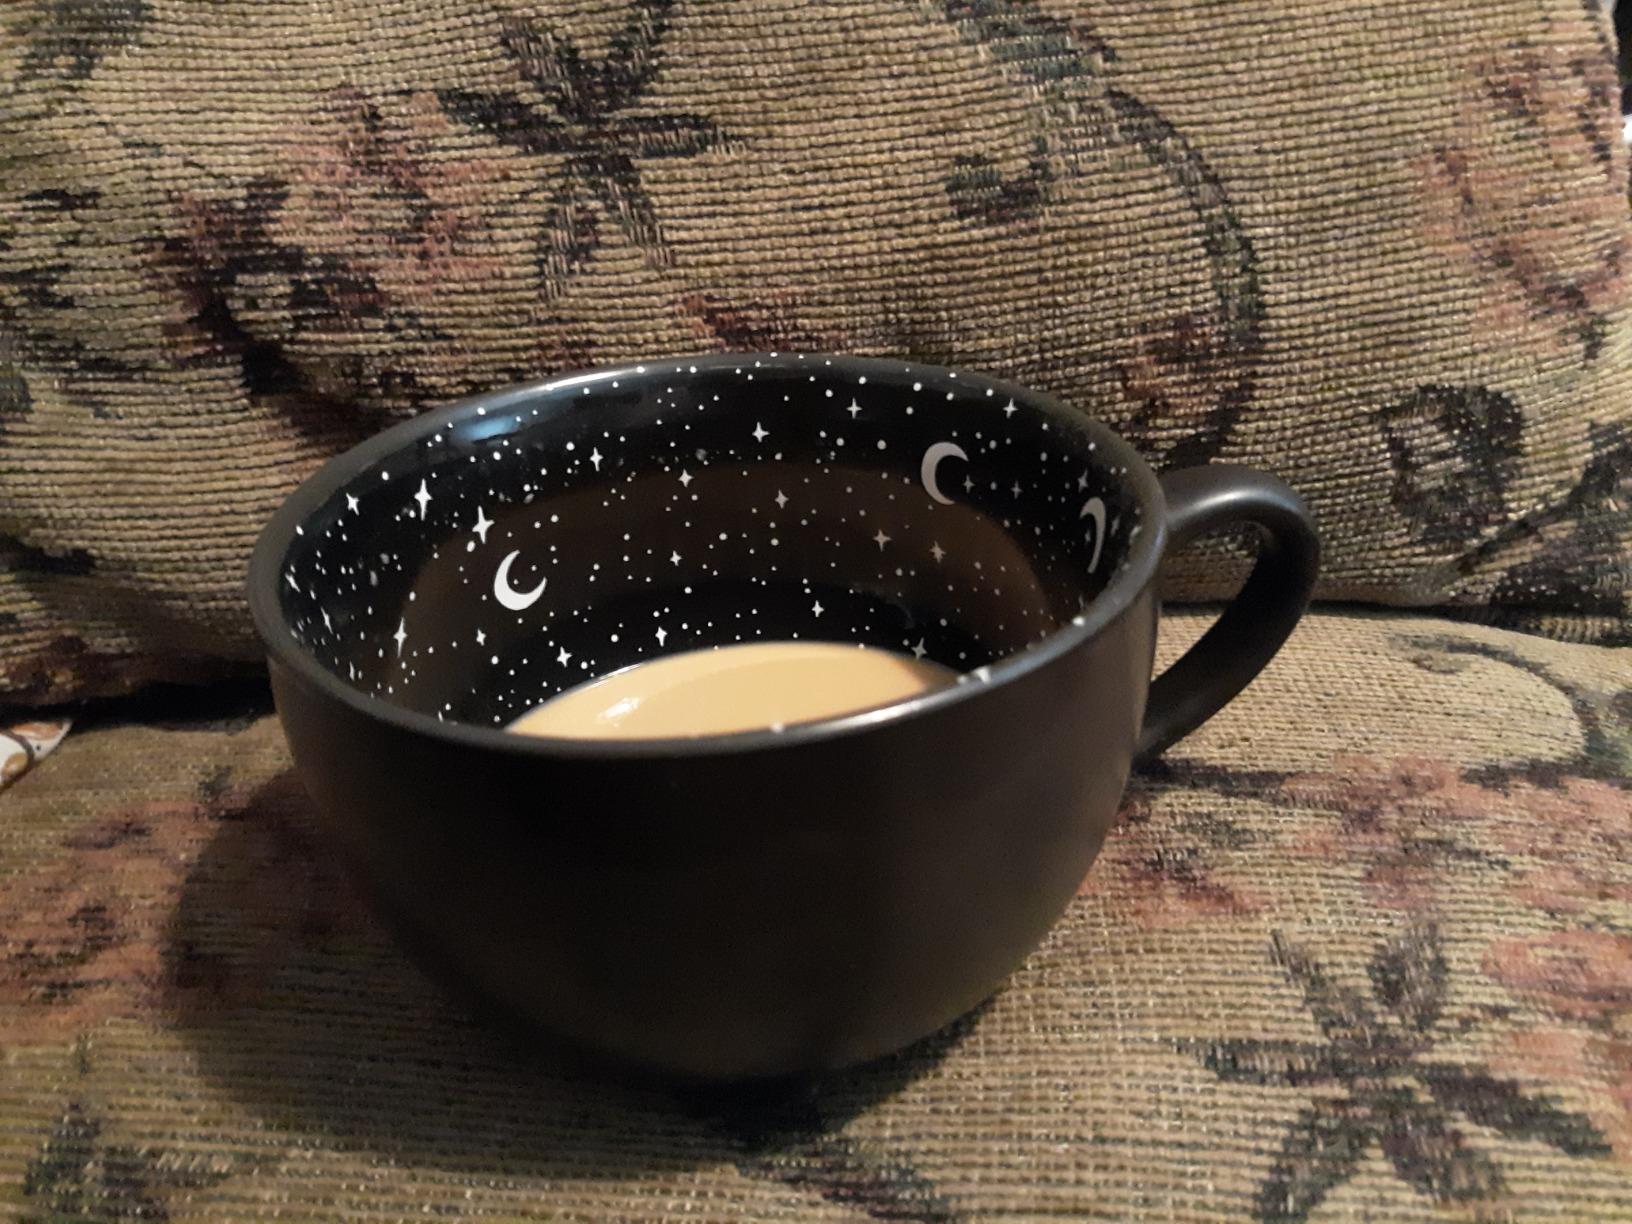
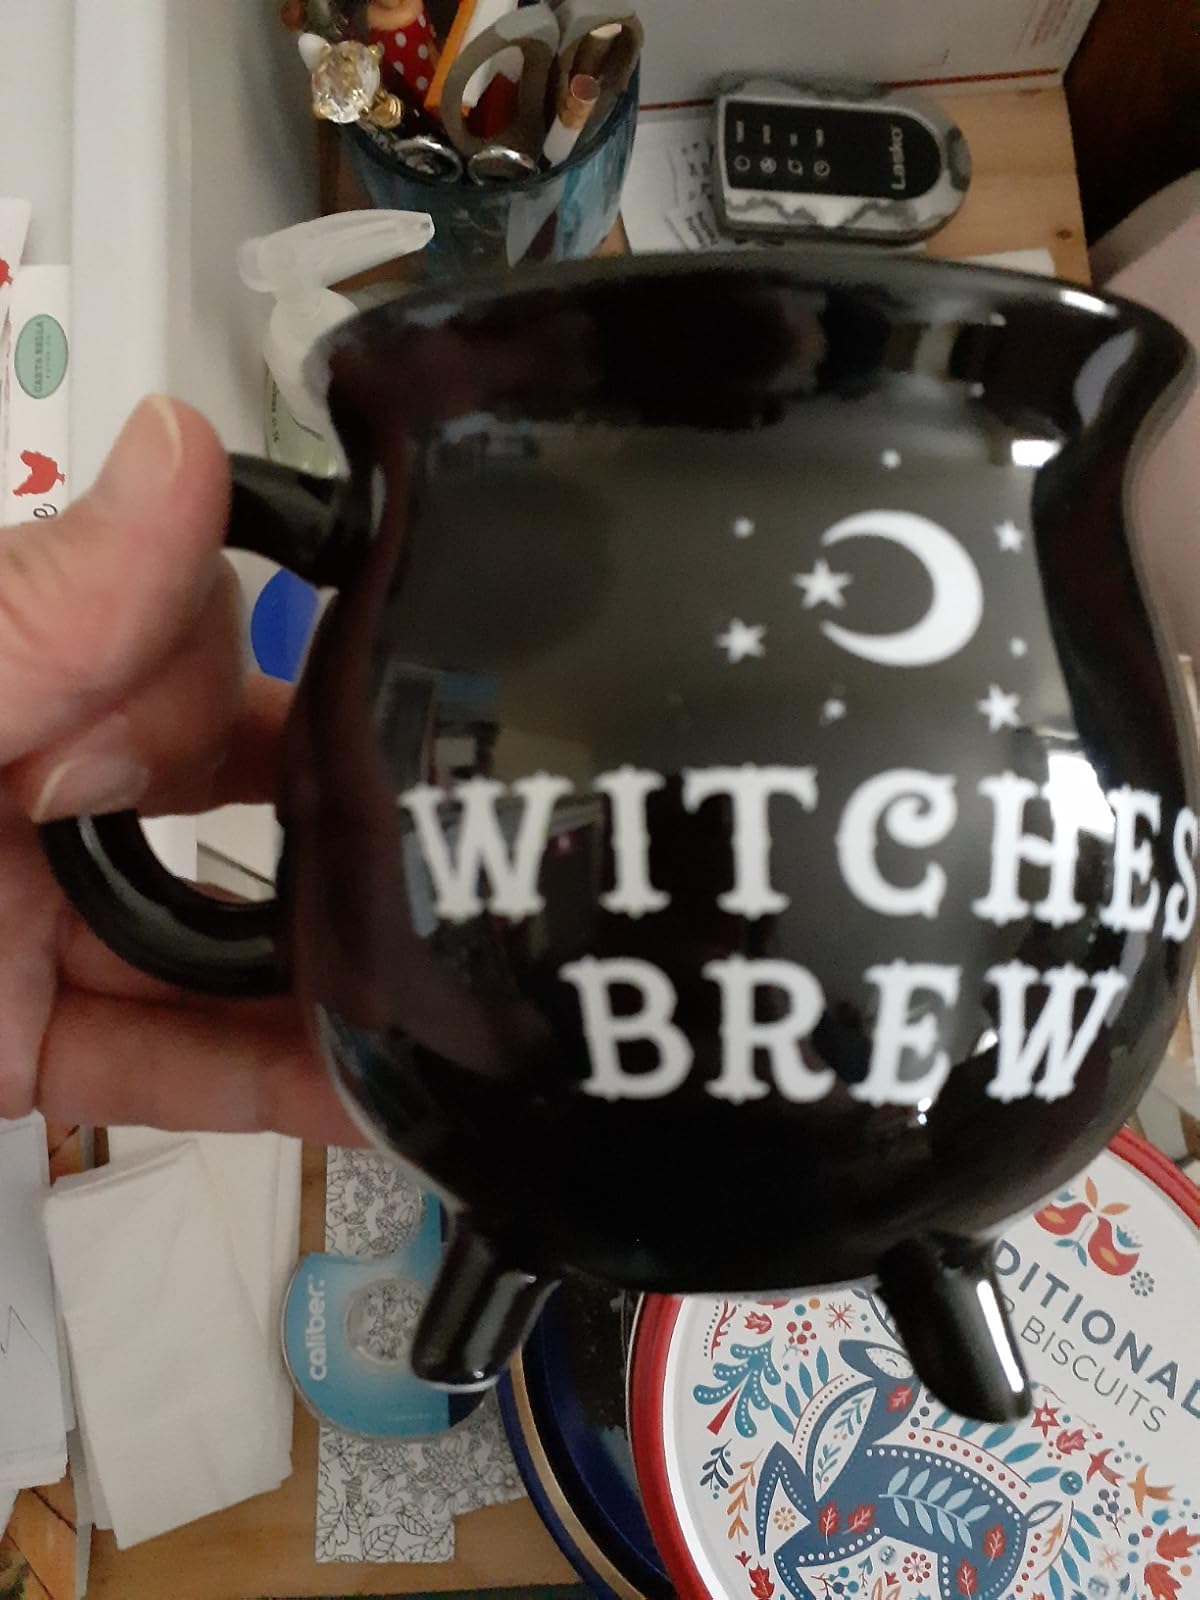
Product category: items_mug
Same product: no